UCCS Mountain Lions

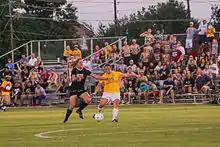
The Mountain Lions women's soccer team in action against the Texas A&M–Commerce Lions in 2014

All American Derrick White (born July 2, 1994), played three years at the Colorado-Colorado Springs Mountain Lions (Division II) as a member of the Men's Basketball program before transferring to the University of Colorado - Buffaloes (Division I) where he finished his collegiate career. Following the 2017 NCAA tournament, White would be chosen as one of the 60 prospects to attend the 2017 NBA combine, and one of only three who did not sign with Division I programs out of high school. White was drafted as the 29th pick overall in the 2017 NBA draft to the San Antonio Spurs.